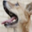
Label: dog